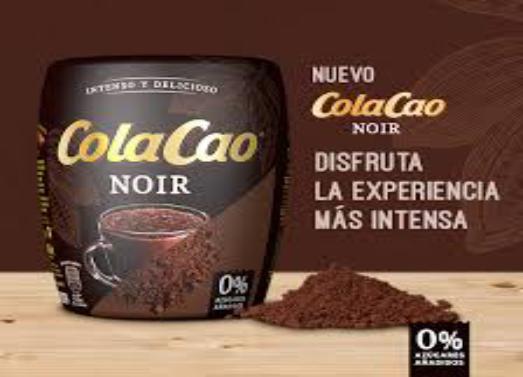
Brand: Cola Cao
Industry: Food